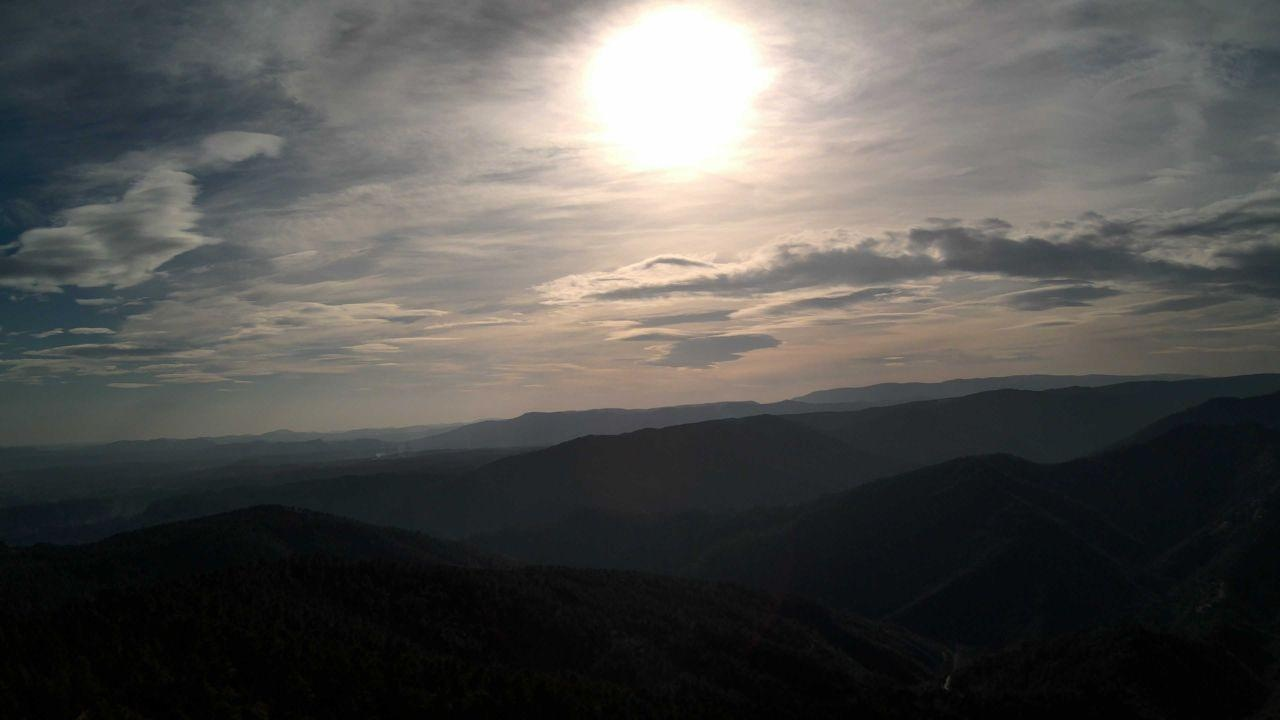
Fire: no
Smoke: yes